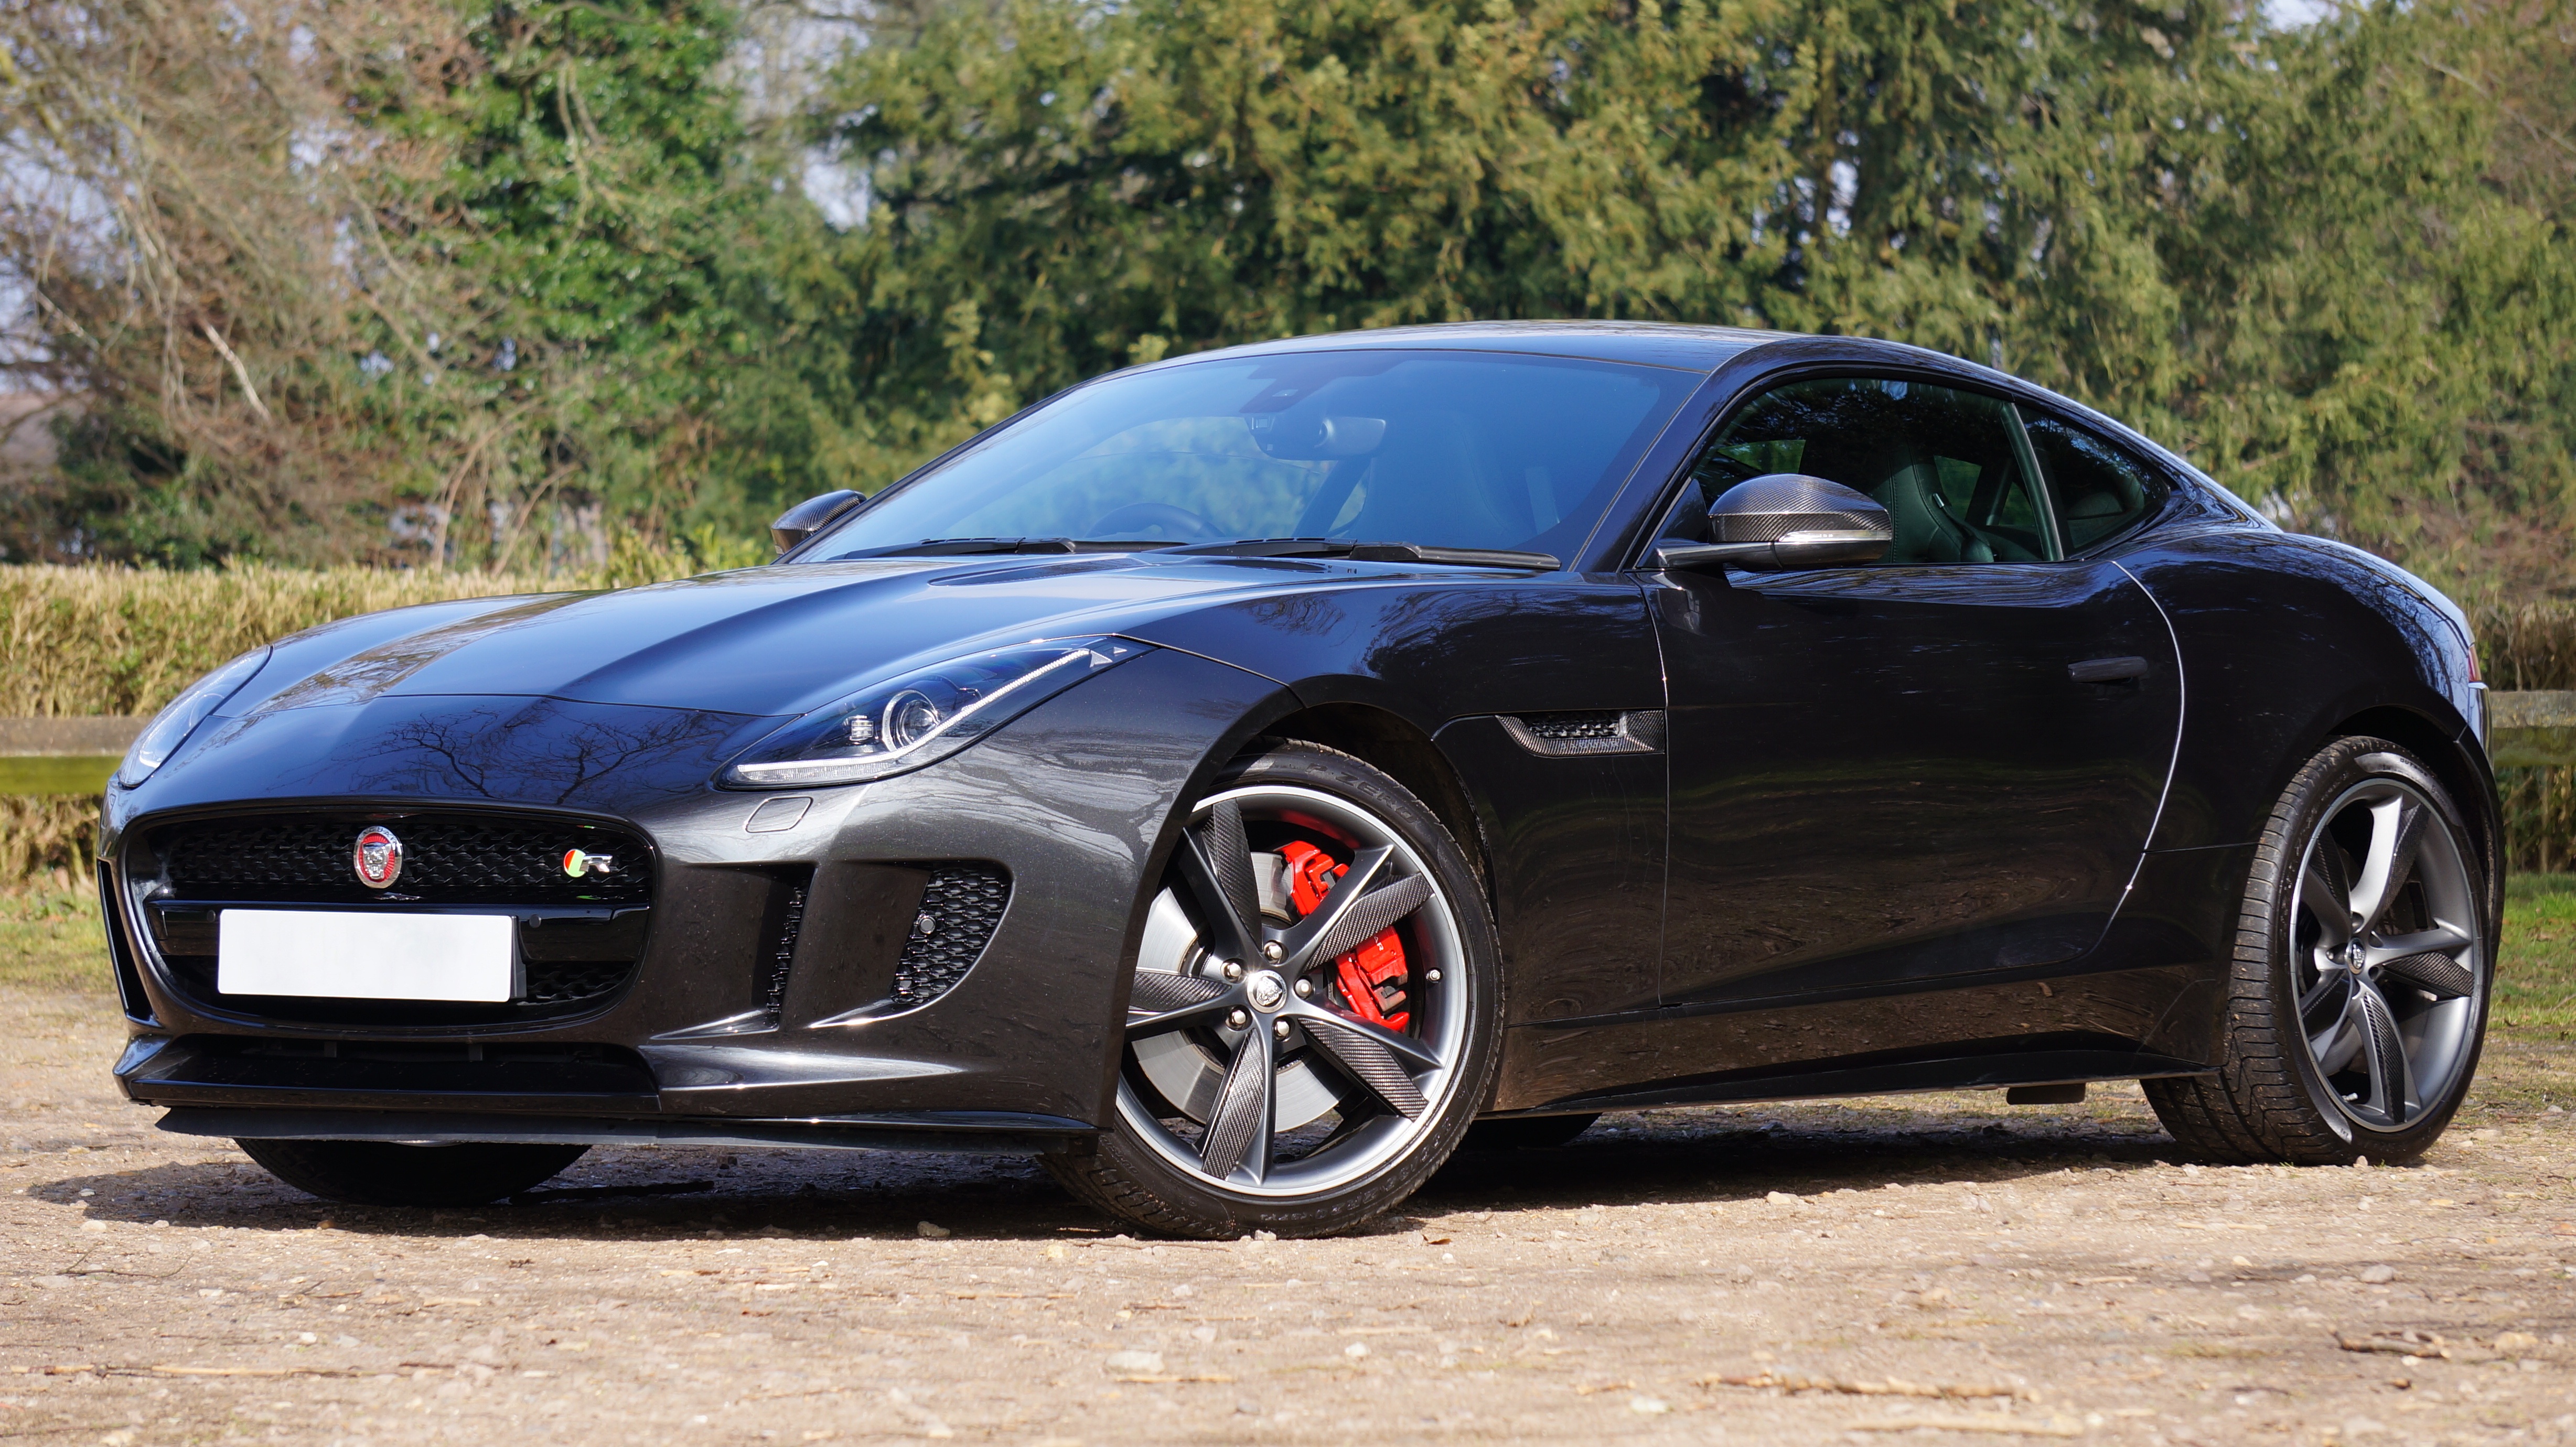
car, wheel, automobile, transportation, vehicle, auto, speed, automotive, sports car, supercar, power, luxury, performance, jaguar, fast, sportscar, f type, land vehicle, automobile make, automotive exterior, automotive design, luxury vehicle, performance car, maserati granturismo